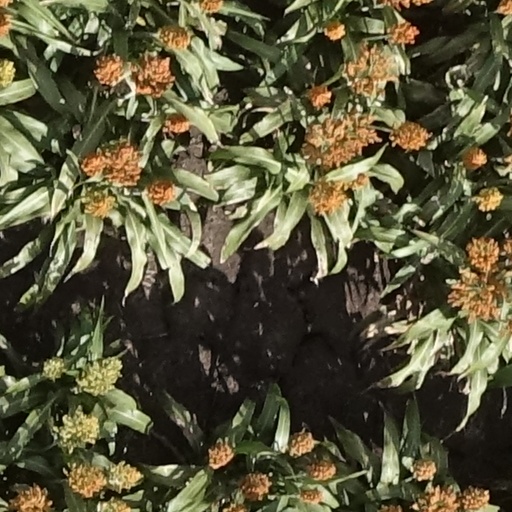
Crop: sorghum